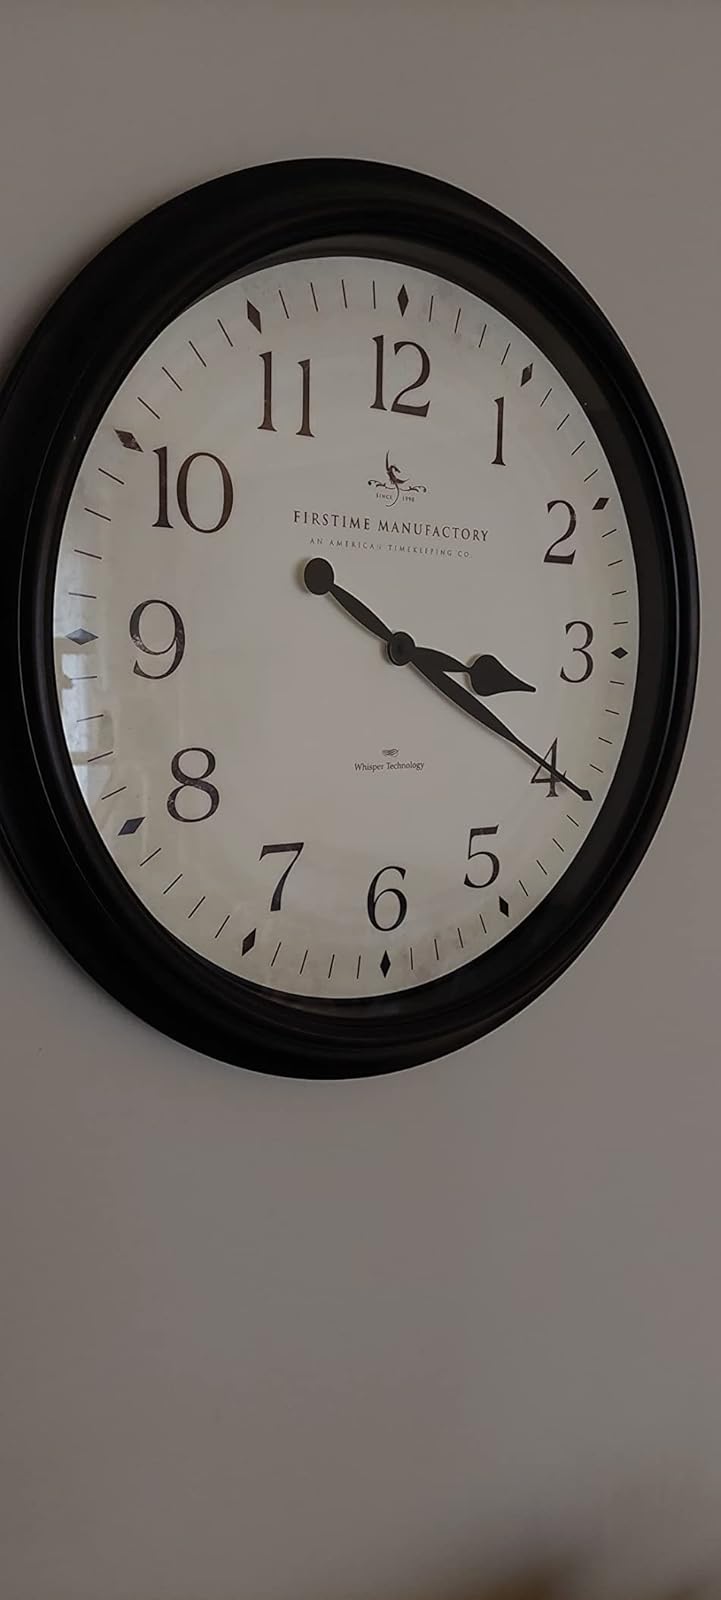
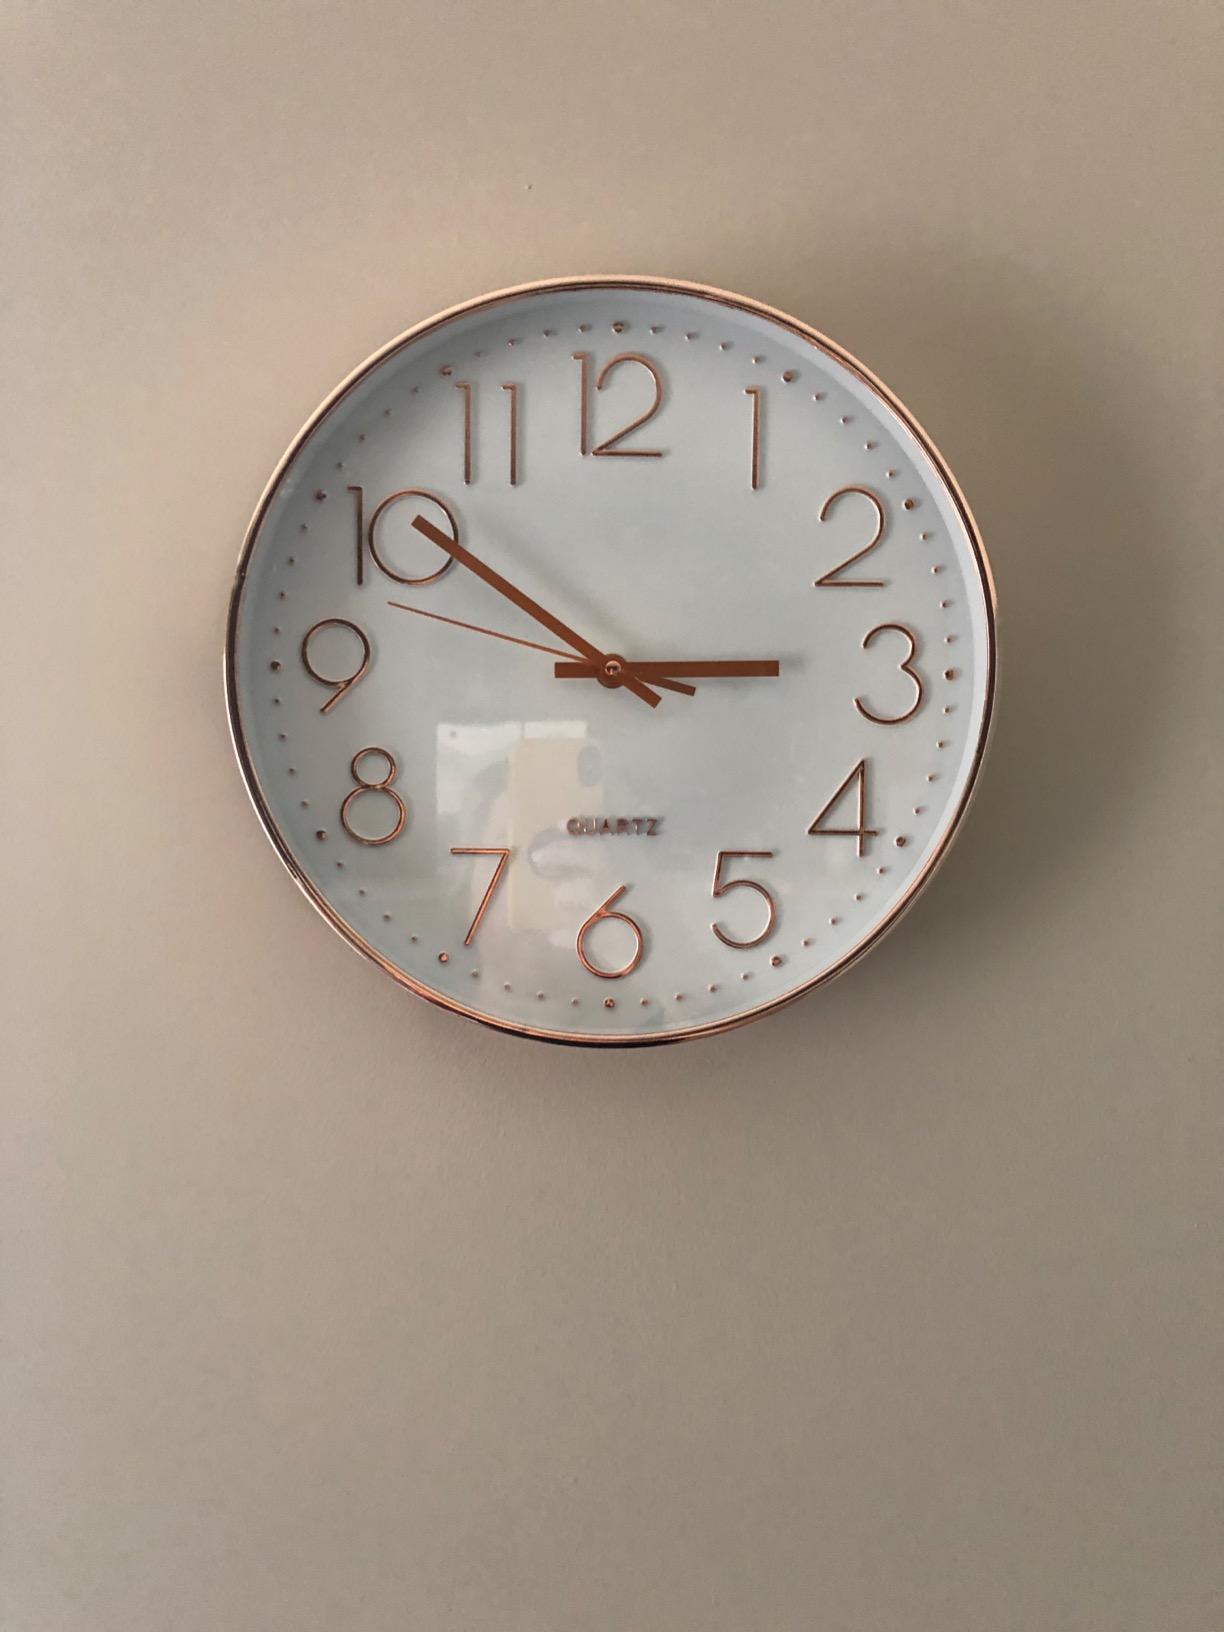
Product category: clock
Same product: no